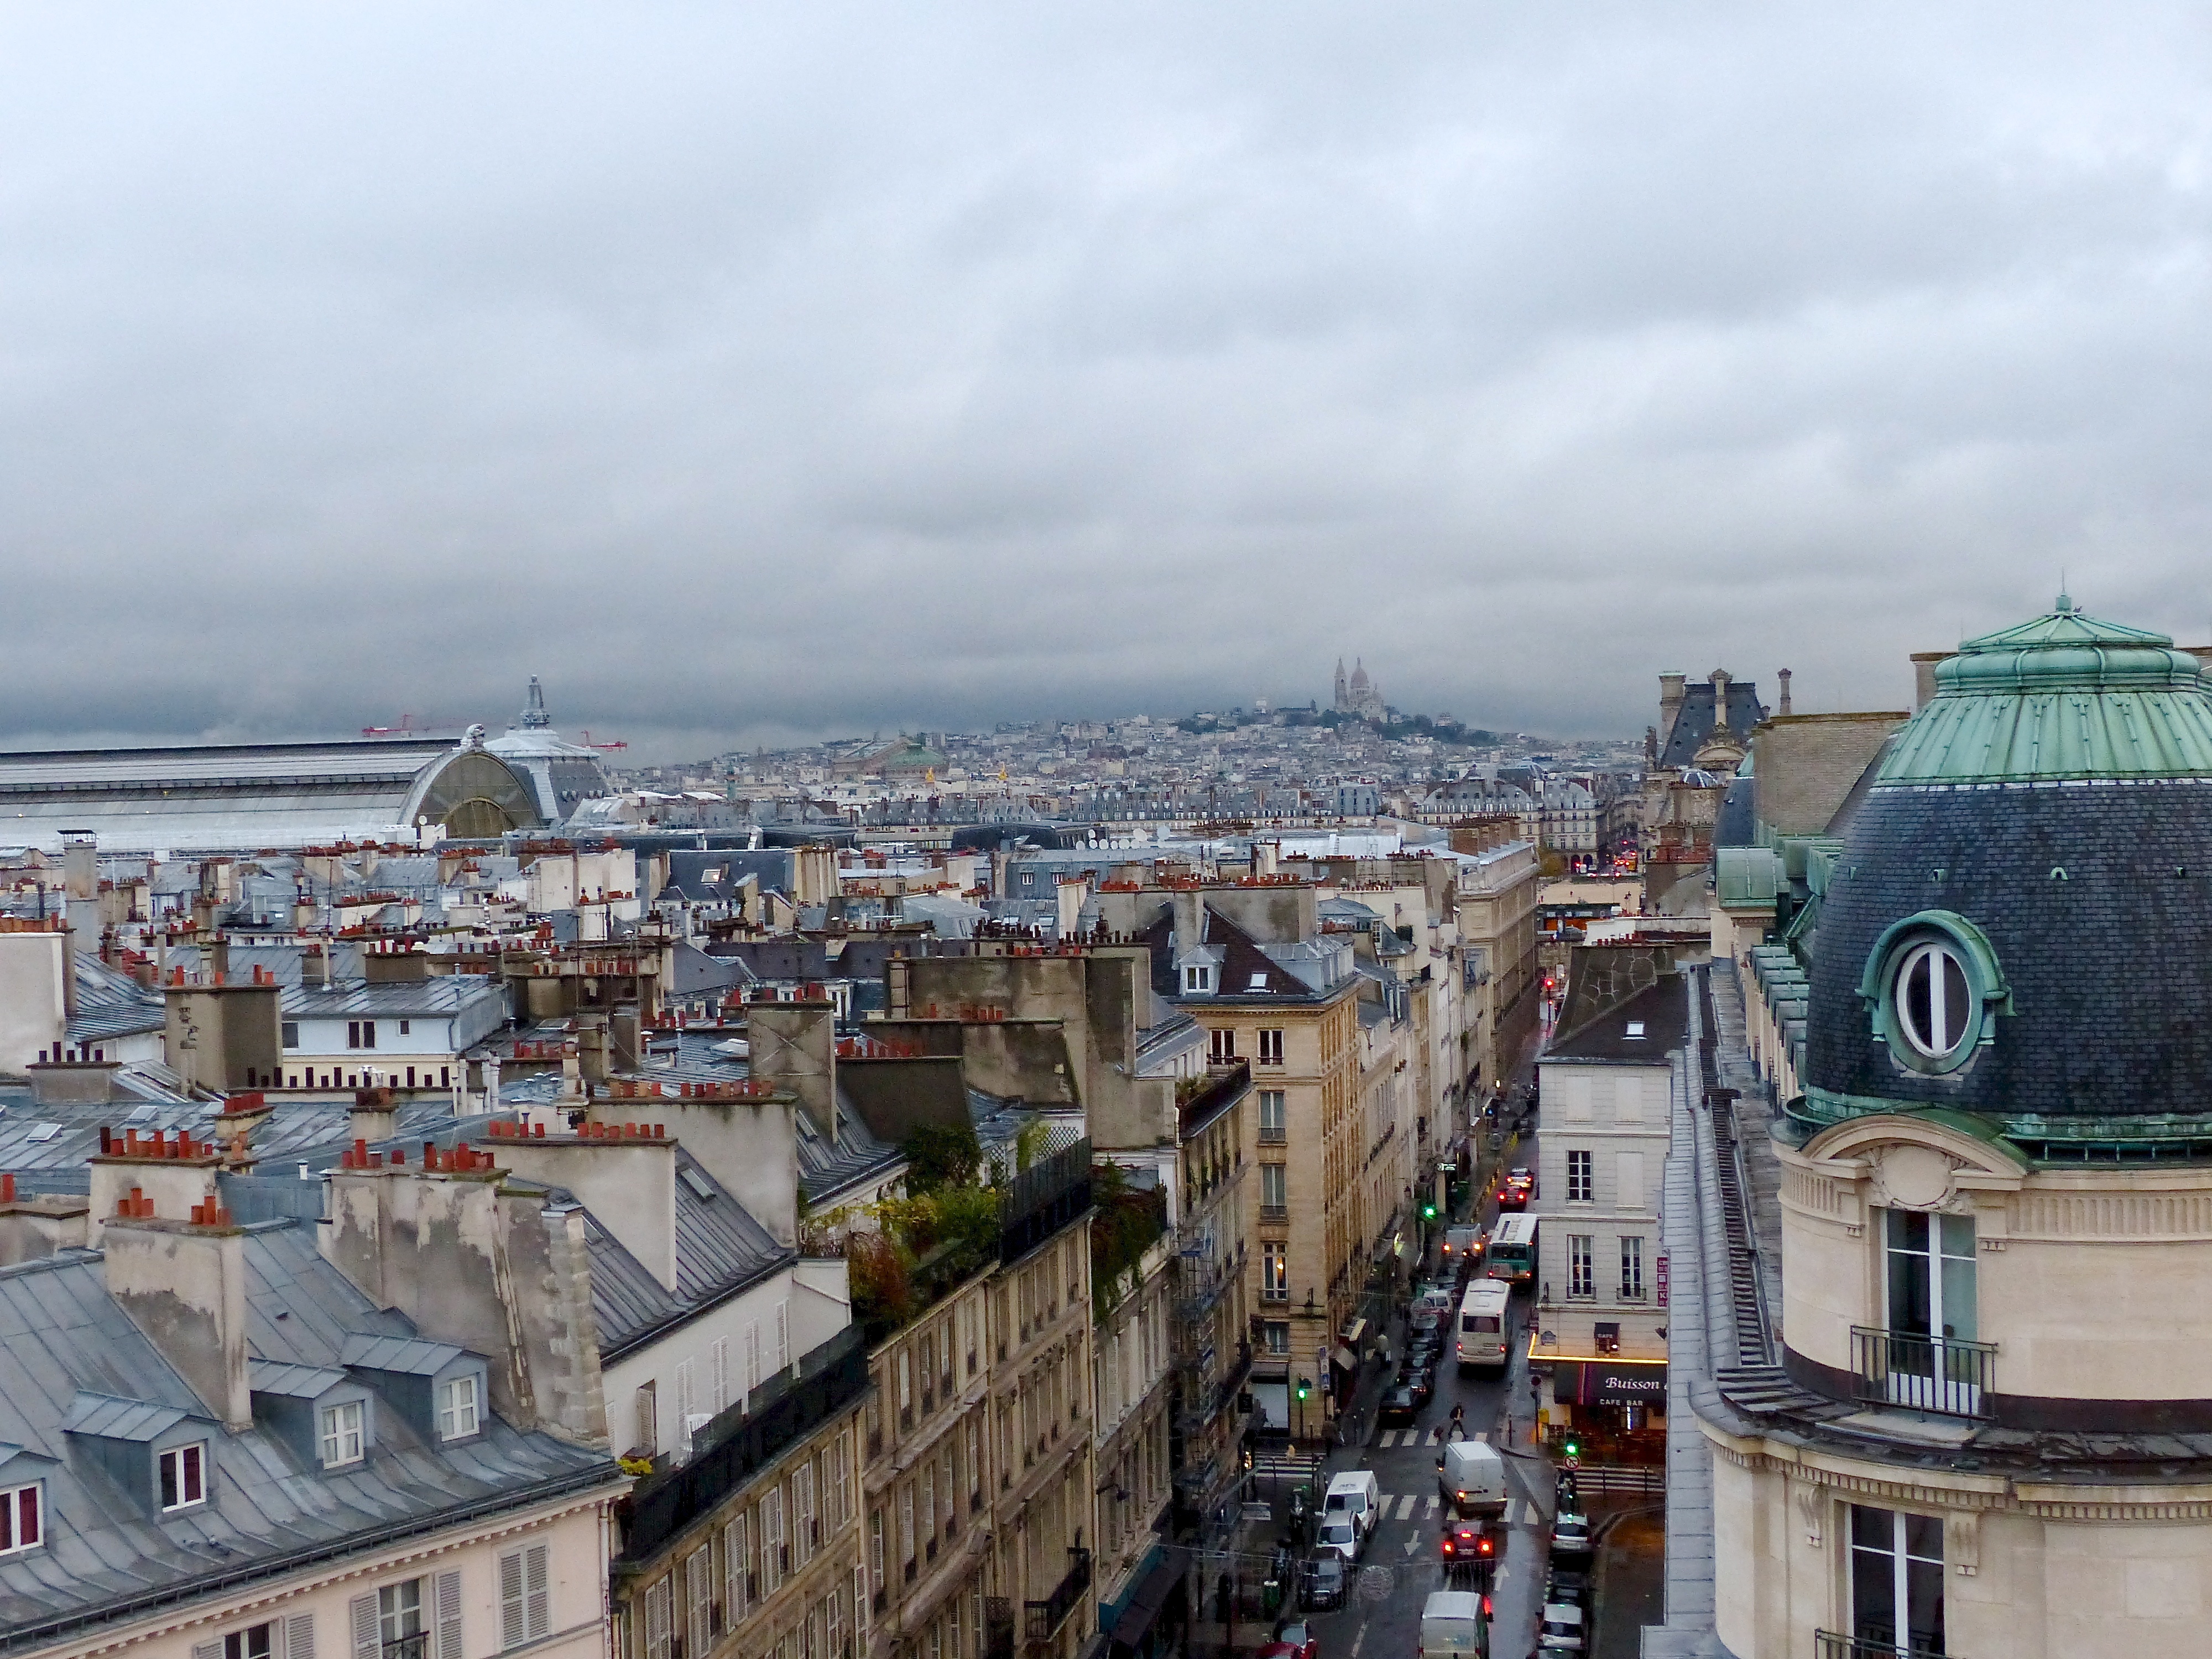
sea, coast, street, town, city, paris, river, cityscape, panorama, vacation, travel, france, europe, vehicle, harbor, tourism, waterway, hotel, rooftops, royal, pont, leftbank, sacrecoeur, urban area, human settlement